Gibbs Quadski

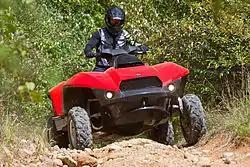
The Quadski driving on land

The Gibbs Quadski is an amphibious quad bike/ATV, launched in October 2012 by Gibbs Sports Amphibians. The Quadski is a 4-stroke amphiquad that converts from a quad bike/ATV to a personal watercraft. It can attain a top speed of on both land and water. The Quadski uses a marine jet propulsion system as well as wheel retraction, allowing it to transition between land and water.